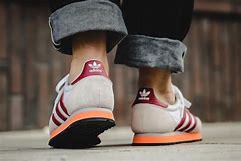
Brand: Adidas
Model: Haven